Butuan (historical polity)

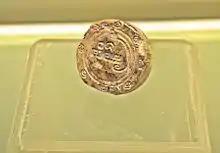

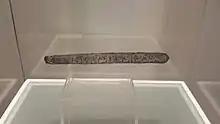
A silver strip excavated from the 1970s in Butuan was inside a wooden coffin. The characters display a Hindu-Buddhist influence, probably a form of early writing in the Philippines.

Numerous jars have been found in the Butuan area that indicate the wealth of the kingdom and the existence of foreign traditions. Some of these jars have been dated as follows: